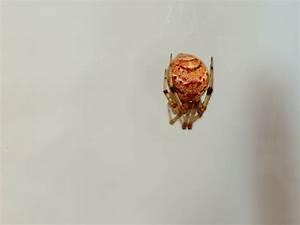
spider